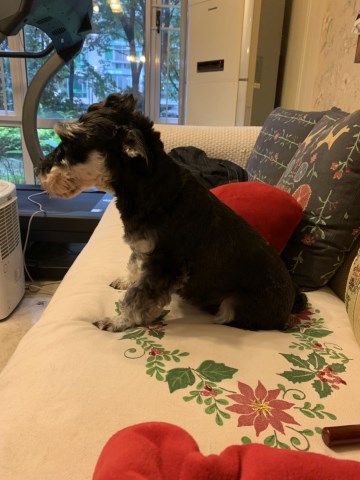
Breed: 2342-n000102-miniature_schnauzer